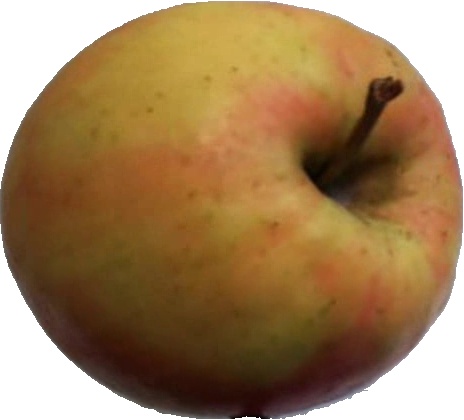
Label: apple_pink_lady_1